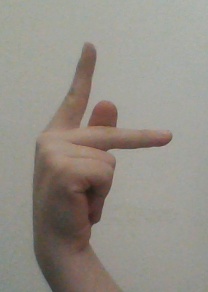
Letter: dha